Illusory conjunctions

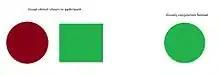
Example of an Illusory Conjunction between two different shapes of different colors forming an entirely new object

Along with feature integration, the location of the perceived illusory object in vision is a combined result of the constituent objects' locations, but the similarity of the features is what increases the likelihood of an illusory conjunction. In order for an illusory conjunction to occur, the two objects that are not the focus of attention need to be within the visual field. The closer two objects are, the more likely the illusory conjunction is to occur. The increased likelihood of an illusory conjunction to occur when the objects are closer together may be due to a difference in processing compared with when the objects are more distant from each other. One theory supports that the decrease in illusory conjunctions with increased distance between objects is due to the use of bi-hemispheric input processing, making closer objects more likely to be conjoined because only one of the cerebral hemispheres sees and processes both objects that are involved in an illusory conjunction. Although proximity increases the likelihood of an illusory conjunction, illusory conjunctions formed between objects can occur even when the objects are distant, though still within the attentional field. When objects are outside of attention in order for an illusory conjunction to occur they must be adjacent to each other to combine features. Objects become more susceptible to illusory conjunction not only due to relation to each other, but also in relation to the density of objects in the attentional location. As the density of objects increases, there is more division of attention, which increases the possibility of forming of an illusory conjunction.